Nippon Budokan

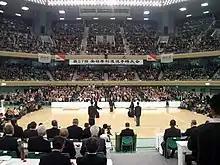
The 57th Japan National Kendo Championship (November 3, 2009)

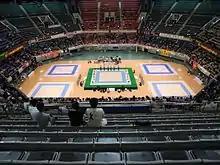
The 55th JKA All-Japan Karate Championship (2012)

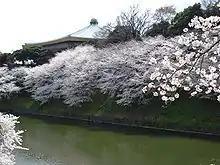
The Nippon Budokan during the cherry blossom season

Although the Budokan also functions as a venue for big musical events, its primary purpose is for Japanese martial arts. The national championships of the different branches of major martial arts (judo, kendo, karate, aikido, etc.) are held annually at the Budokan. The Budokan has also been associated with professional wrestling's big shows, typically from All Japan Pro Wrestling and Pro Wrestling Noah. However, due to declining audiences following the death of Mitsuharu Misawa and the retirement of Kenta Kobashi, professional wrestling has ceased running regular shows in the Budokan. During Wrestle Kingdom 12, New Japan Pro-Wrestling announced that its yearly G1 Climax tournament's finals would be held at the Budokan.